Smuggling of silkworm eggs into the Roman Empire

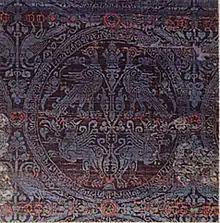
Byzantine silk

Shortly after the expedition there were silk factories in Constantinople, Beirut, Antioch, Tyre, and Thebes. The acquired silkworms allowed the Roman Empire to have a silk monopoly in Europe. The acquisition also broke the Chinese and Persian silk monopolies. The resulting monopoly was a foundation for the Roman economy for the next 650 years until its demise in 1204. Silk clothes, especially those dyed in imperial purple, were almost always reserved for the elite in Byzantium, and their wearing was codified in sumptuary laws. Silk production in the region around Constantinople, particularly in Thrace in northern Greece, has continued to the present (see: Silk museums of Soufli).